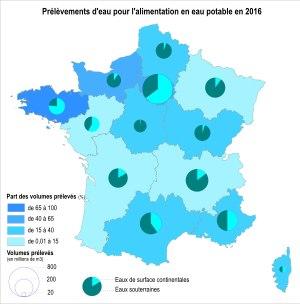
La gestion de l'eau en France est l'activité qui consiste à planifier, développer, distribuer et gérer l'utilisation optimale des ressources en eau en France, des points de vue qualitatif et quantitatif. Elle inclut la gestion des risques d’approvisionnement et celle des risques d'inondations ou de pollutions.